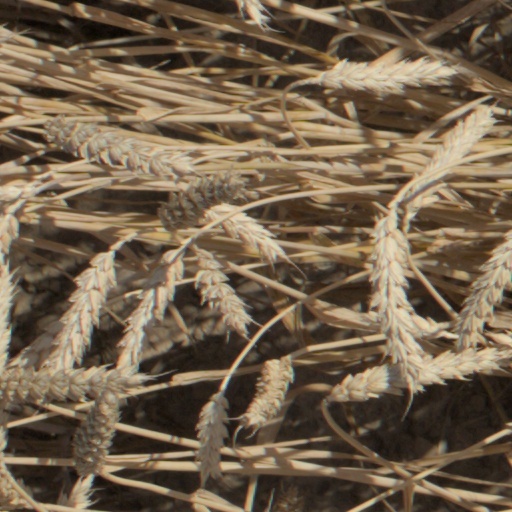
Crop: wheat